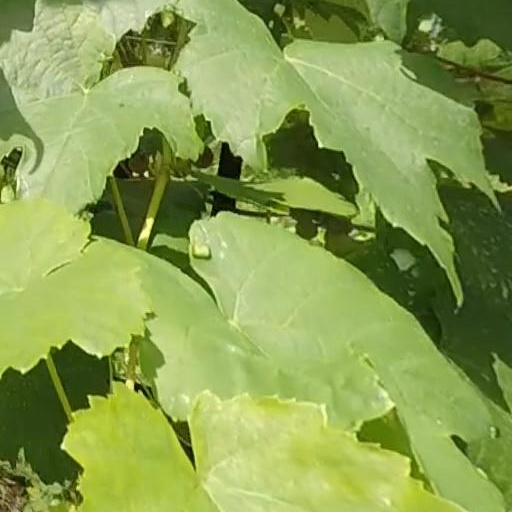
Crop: grape